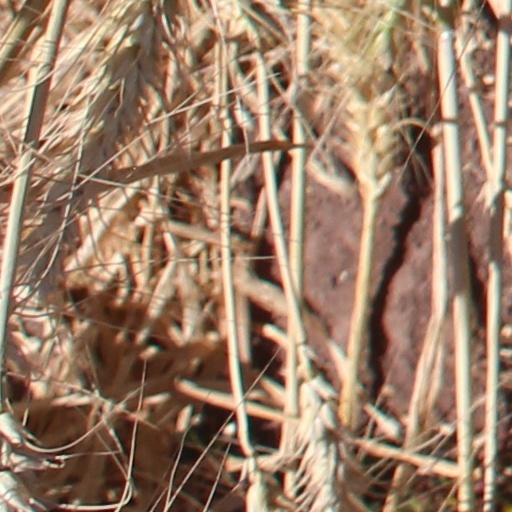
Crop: wheat